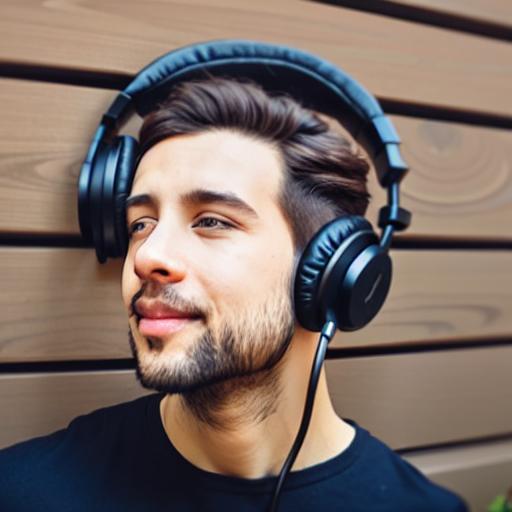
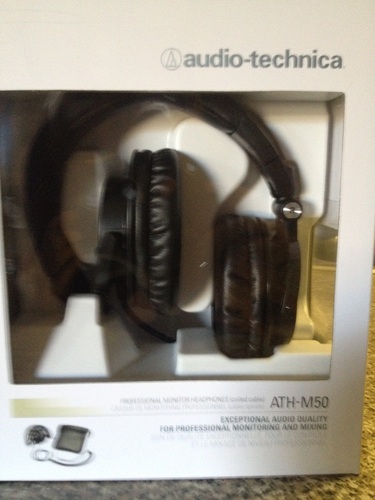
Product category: headphones
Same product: no